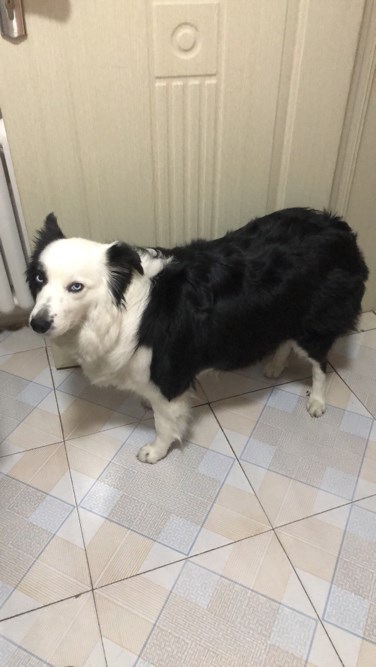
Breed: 2594-n000109-Border_collie